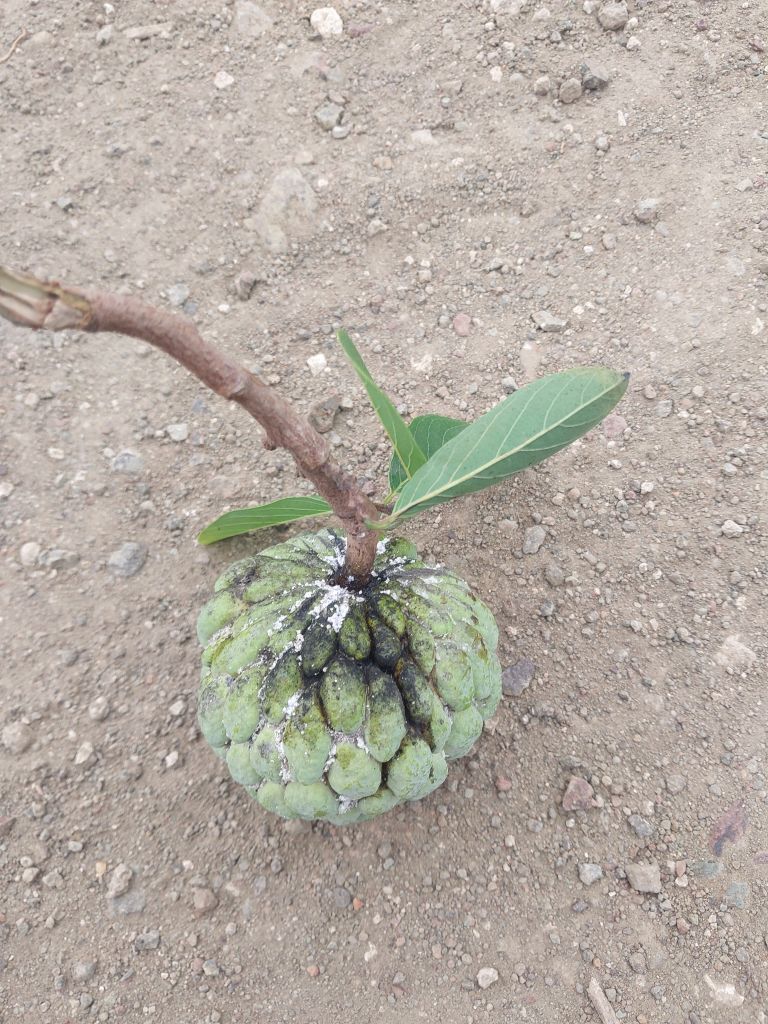
Disease label: Athracnose